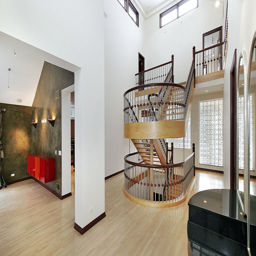
the wrap - around half - landing stairs from the second floor through to the basement .